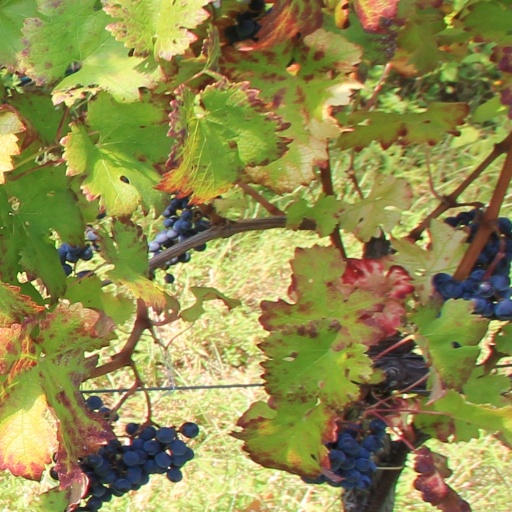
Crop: grape